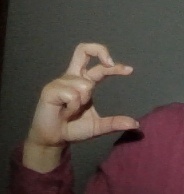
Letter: thal